Lead-based paint in the United States

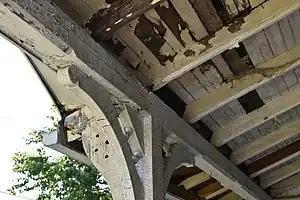
Lead paint on a porch in 2018

Lead-based paint was widely used in the United States because of its durability. The United States banned the manufacture of lead-based house paint in 1978 due to health concerns.